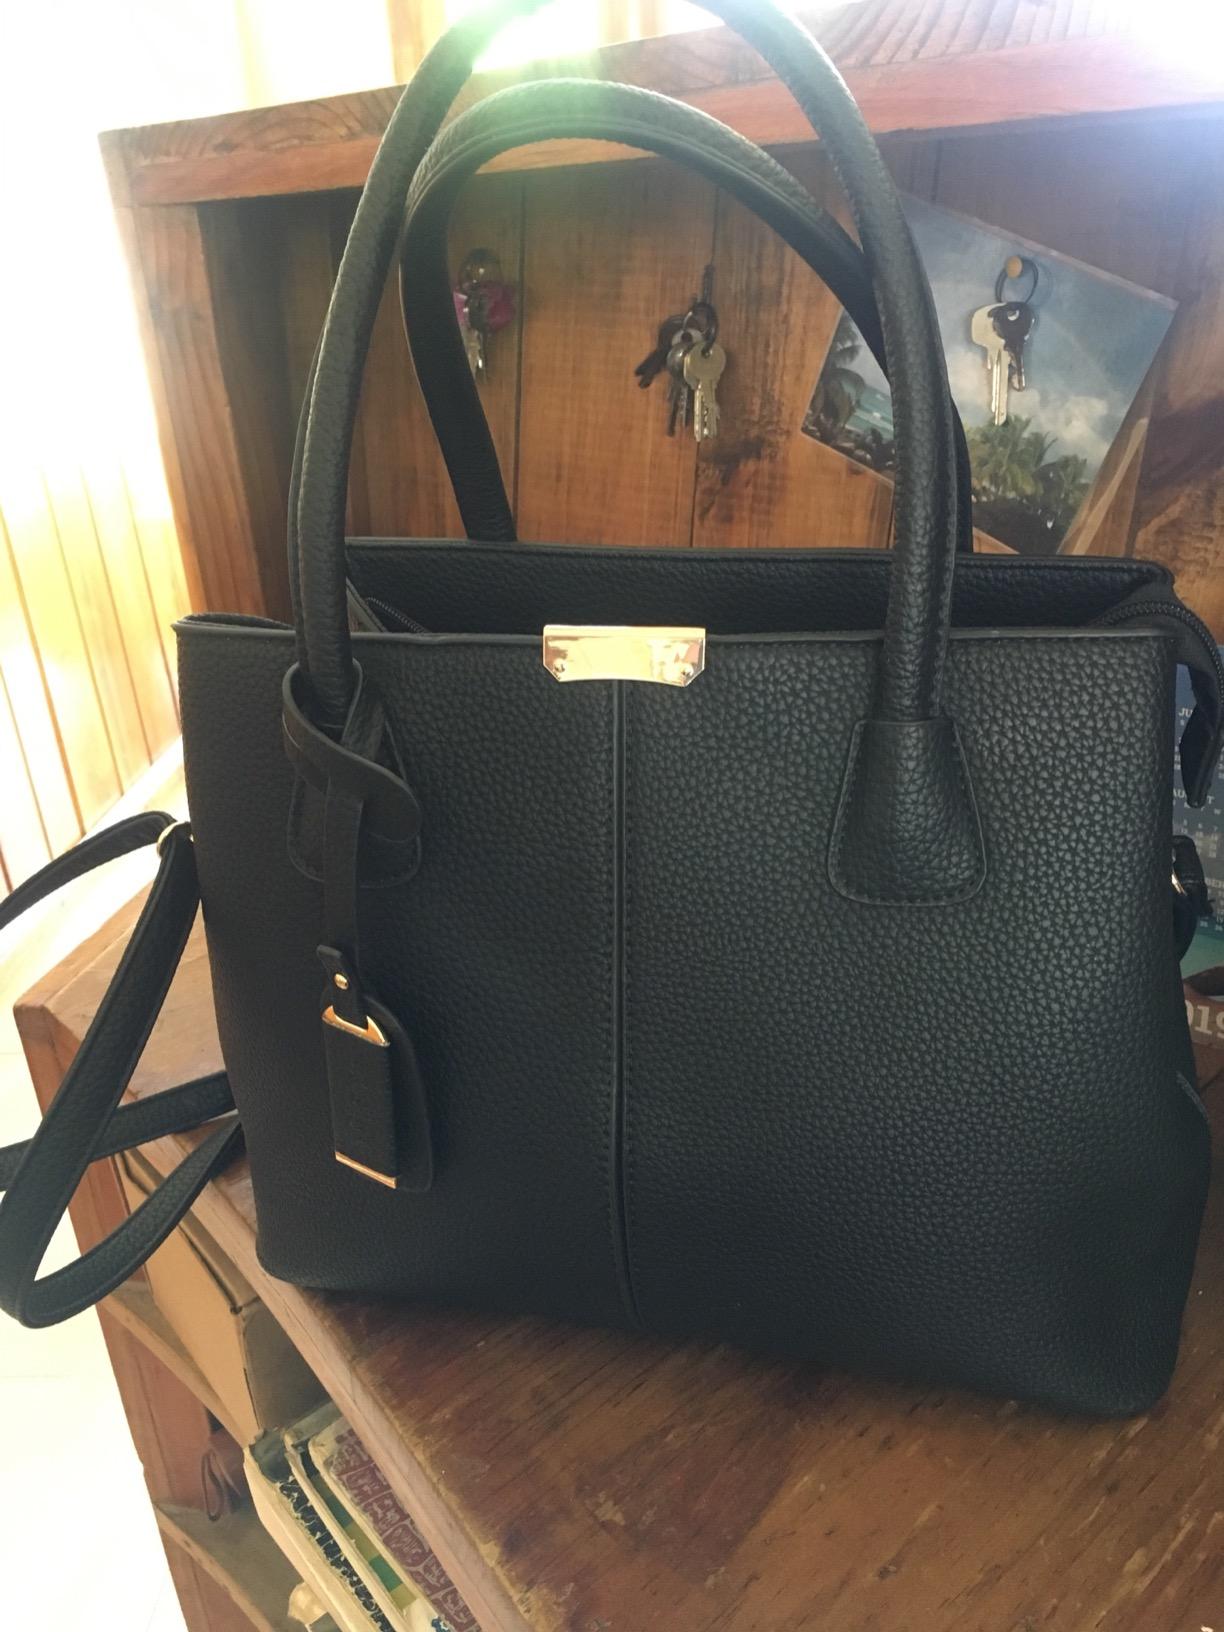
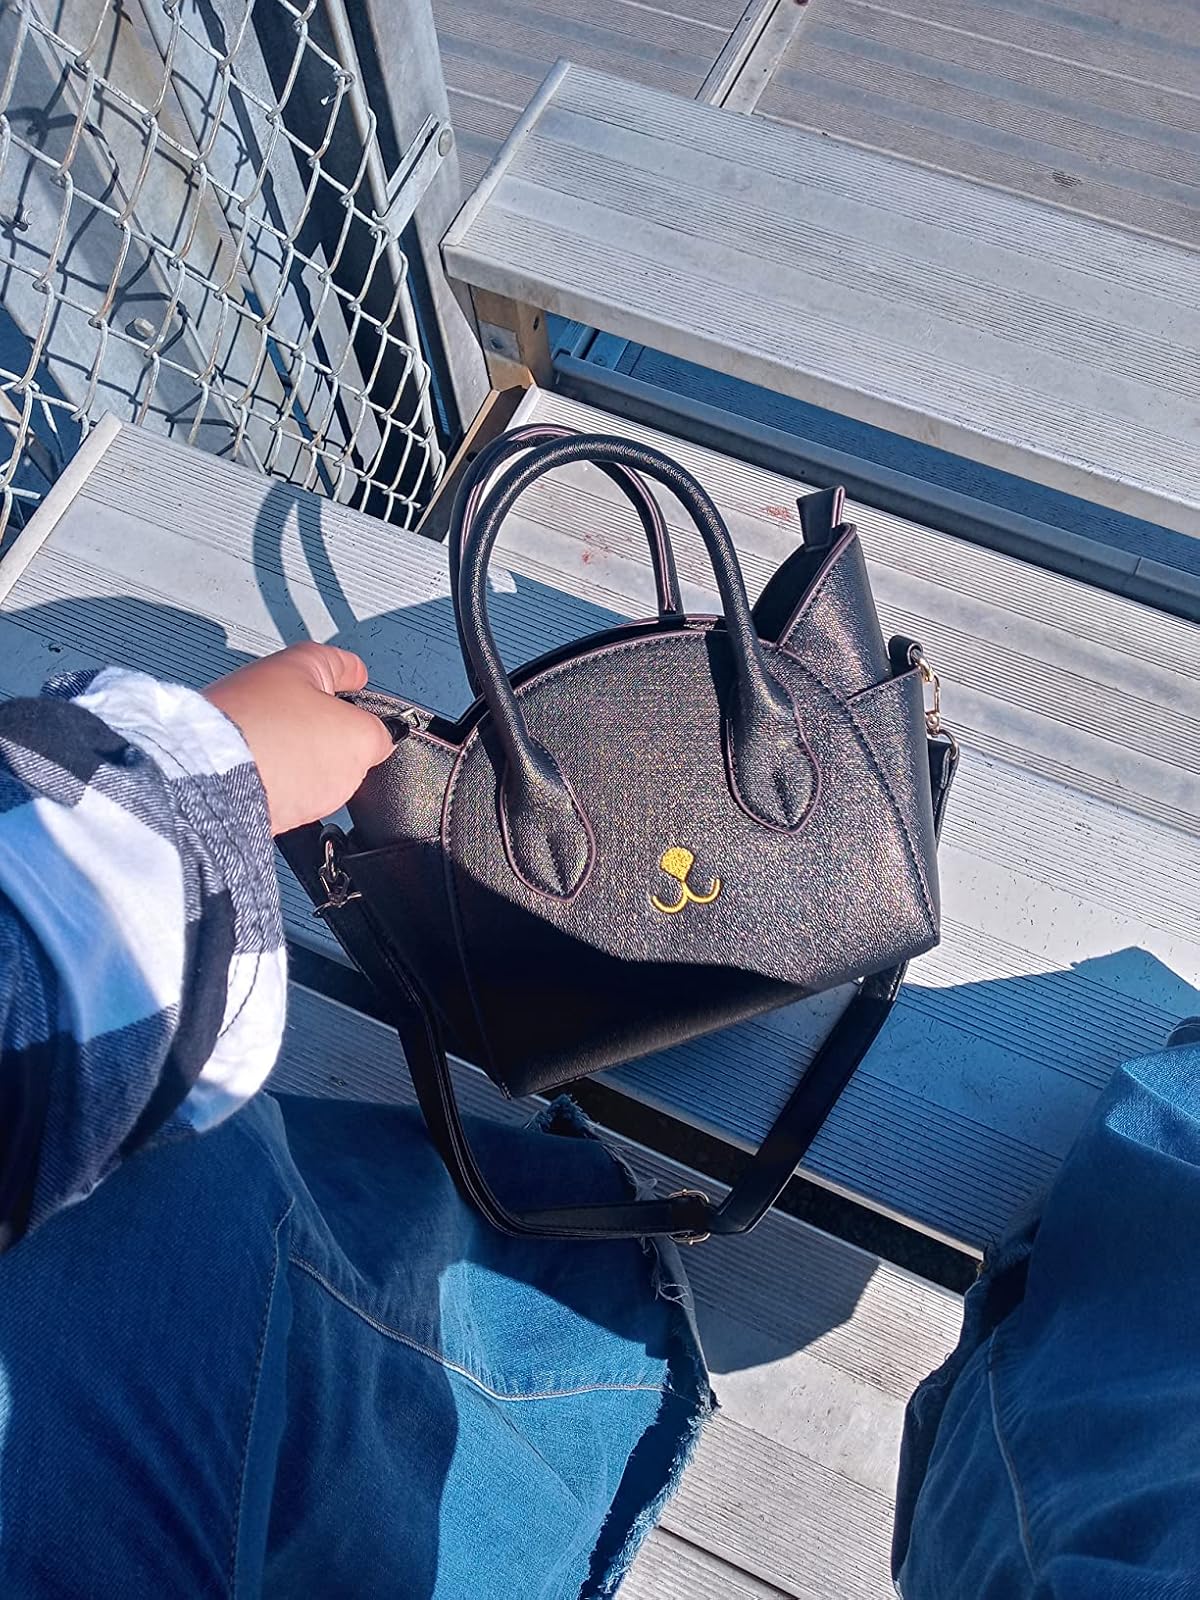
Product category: accessories_handbag
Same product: no